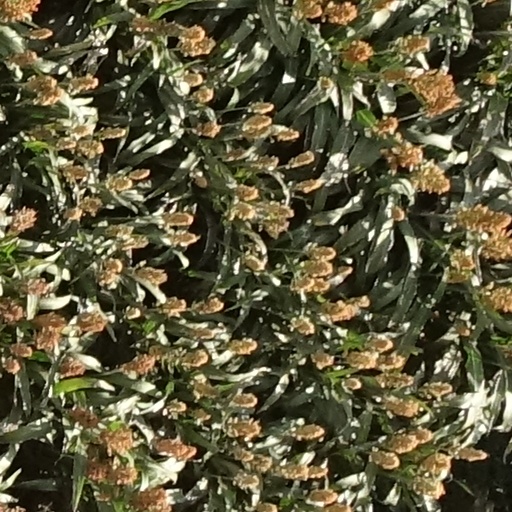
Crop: sorghum